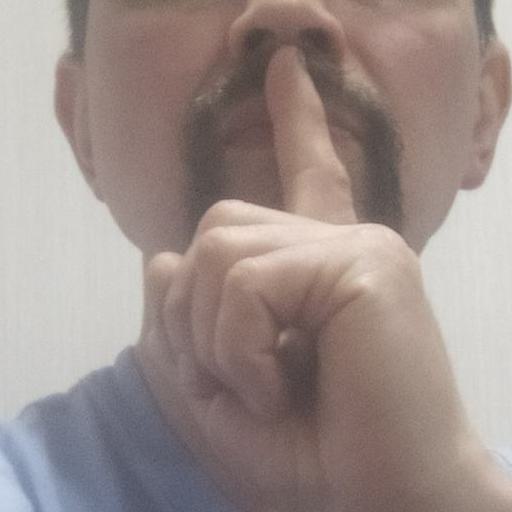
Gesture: mute